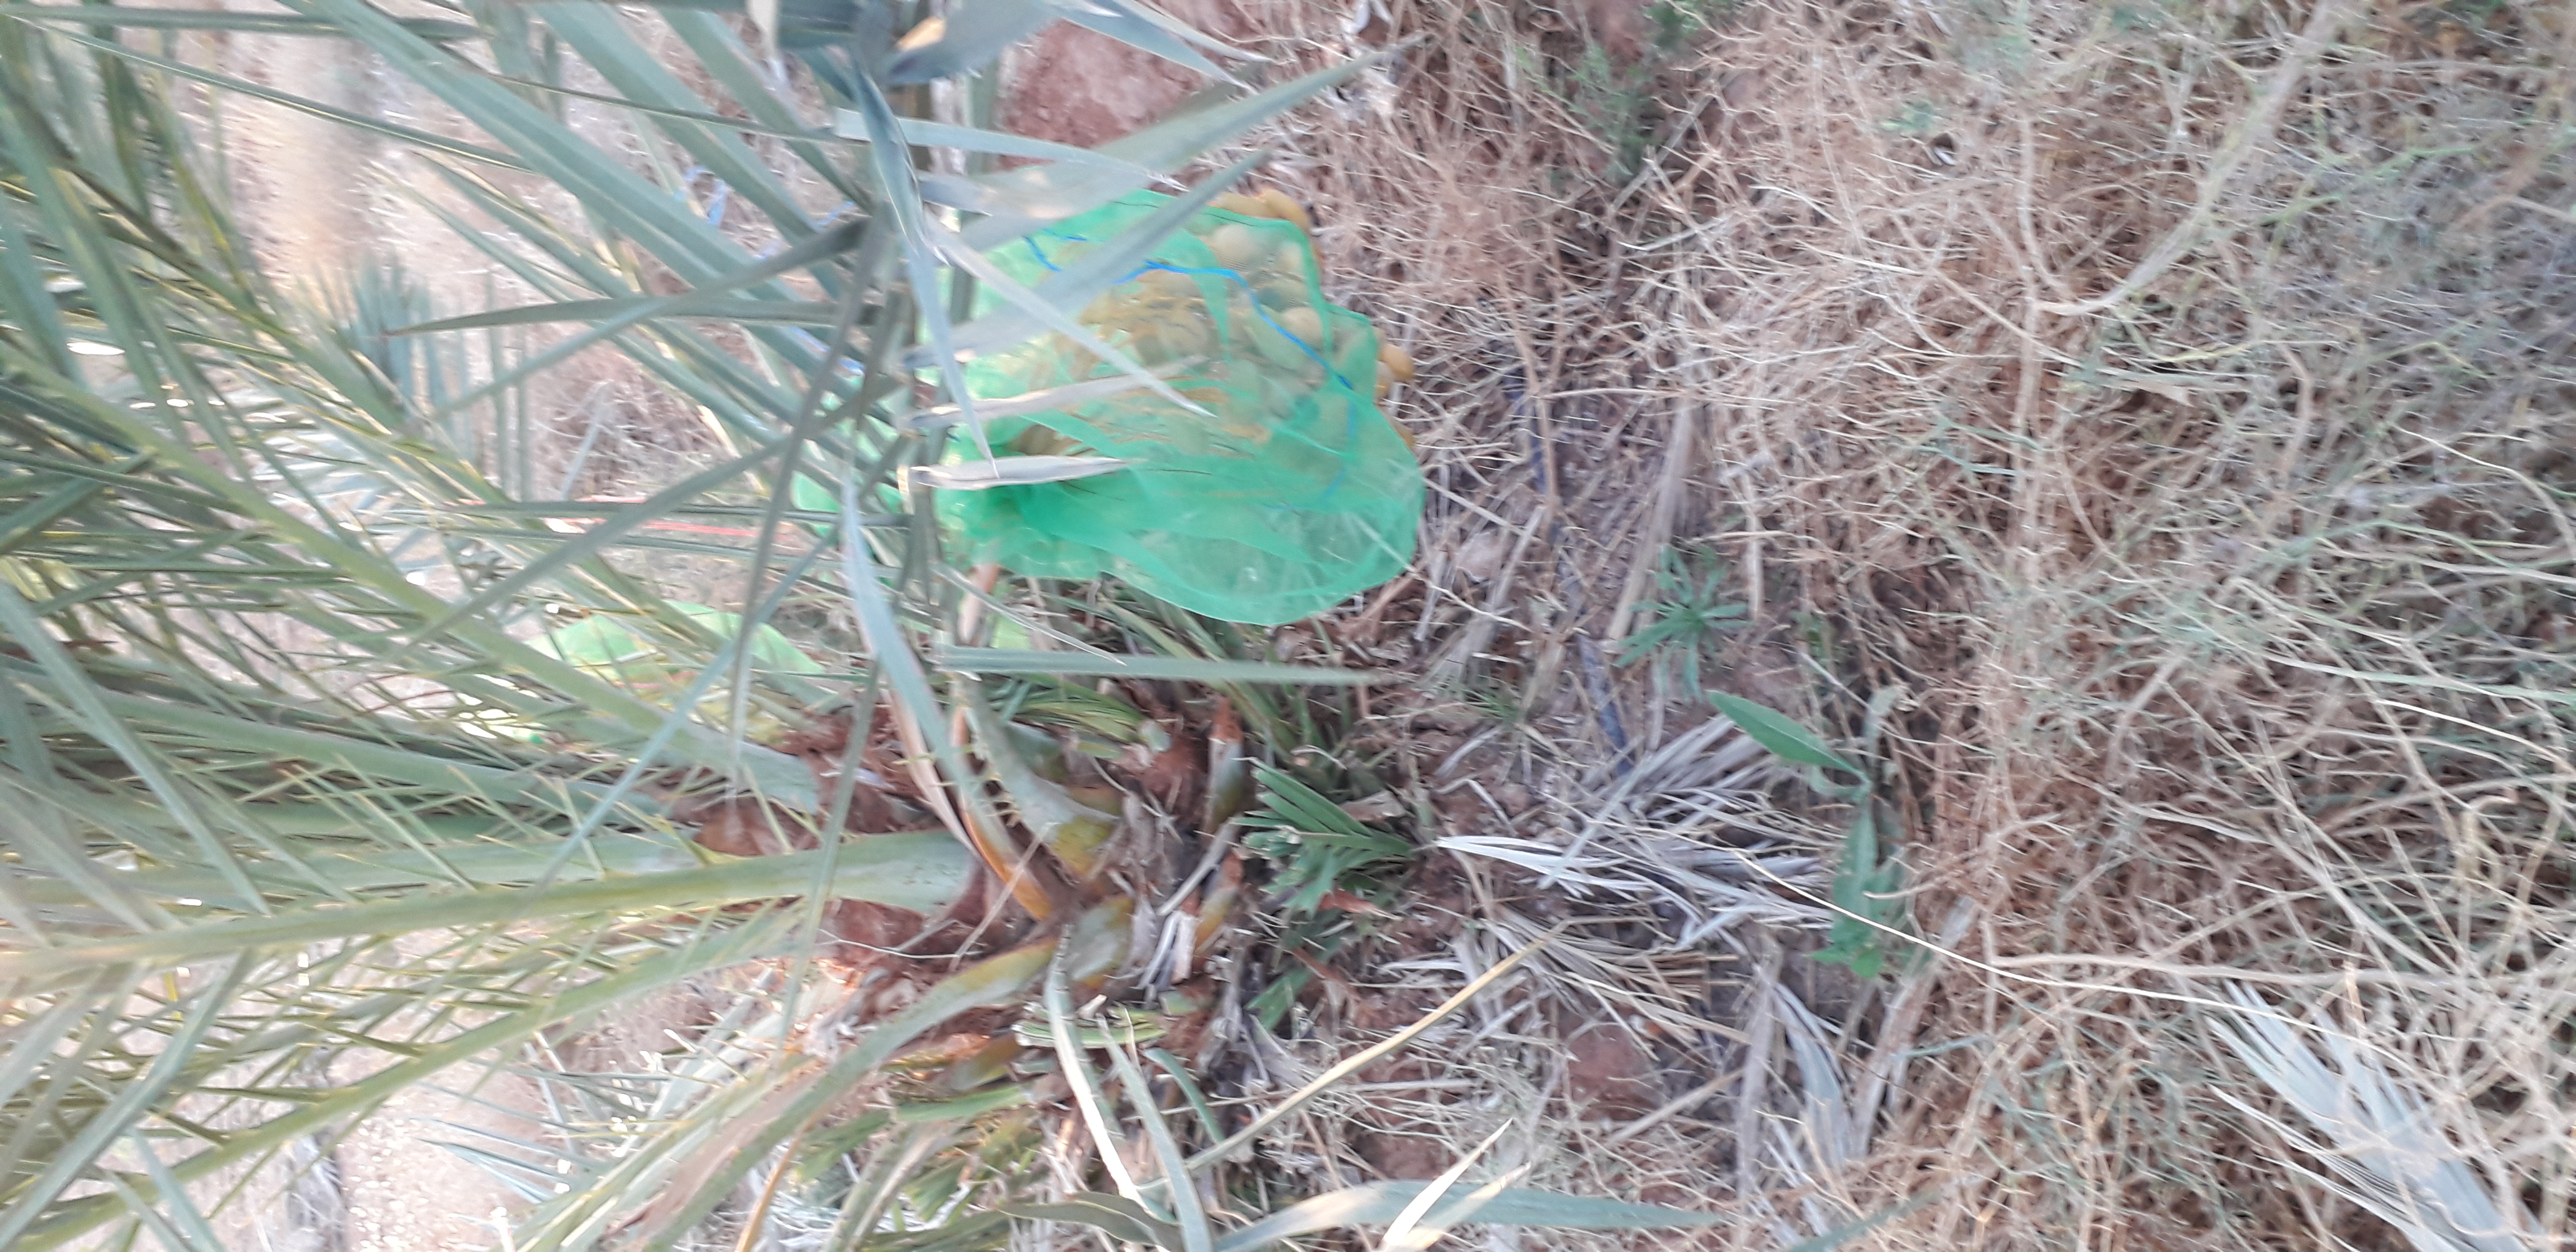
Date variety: Boumajhoul